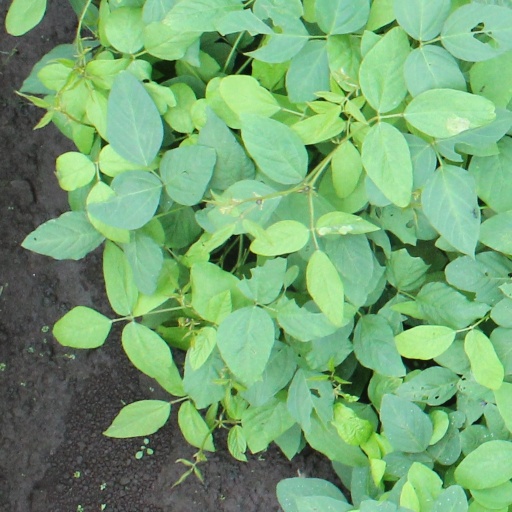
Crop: soybean